Tillandsia

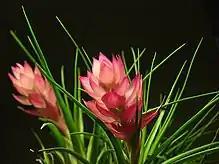
"Tillandsia stricta"

"Tillandsia" are perennial herbaceous plants which exhibit a multitude of physiological and morphological differences making this a diverse genus. Having native habitats that vary from being epiphytic and lithophytic, species have certain adaptations, such as root systems designed to anchor to other plants or substrates, and modified trichomes for water and nutrient intake. Some of the species, like the majority of Bromeliaceae, grow as funnel bromeliads, with a compressed stem axis. The leaves are then close together in rosettes, and cover the lower areas of the leaves, forming a funnel for collecting water.